Mouhammed-Ali Dhaini

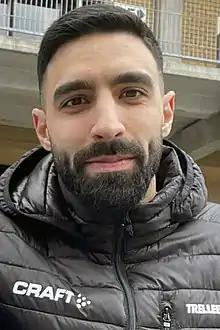
Dhaini in 2021

Mouhammed-Ali Najib Dhaini (born 1 March 1994) is a footballer who plays as a defensive midfielder for club Ansar.